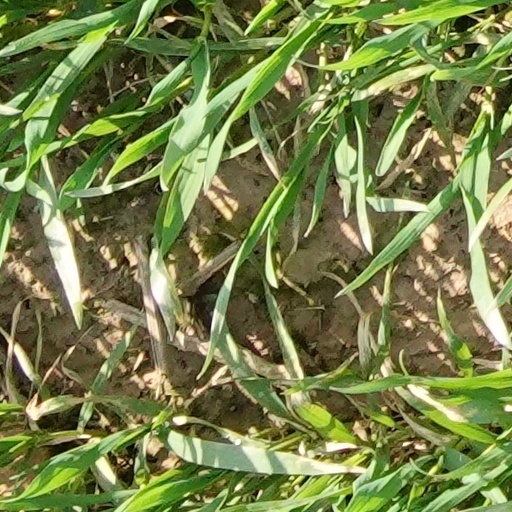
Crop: wheat